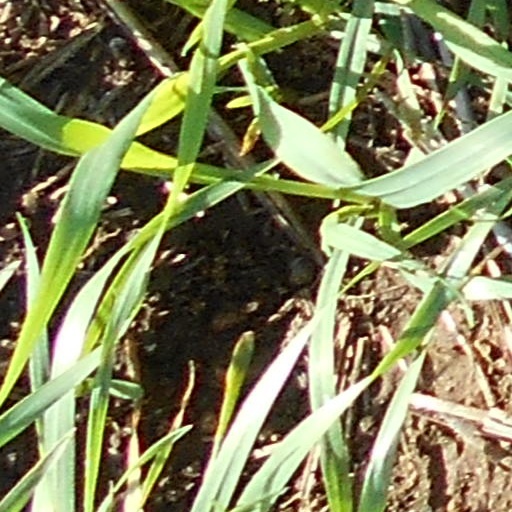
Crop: wheat